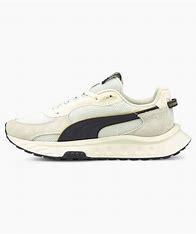
Brand: Puma
Model: Wild Rider